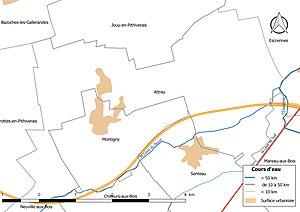
Carte du réseau hydrographique de la commune de fr:Attray (France).
Attray est une commune française située dans le département du Loiret, en région Centre-Val de Loire.